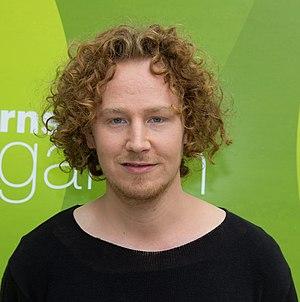
Michael Schulte, né le 8 mai 1990 à Eckernförde en Allemagne de l'Ouest, est un auteur-compositeur-interprète allemand. Il a commencé sa carrière musicale en 2008, en postant des vidéos de reprises sur sa chaîne YouTube. Il a plus tard terminé à la troisième place de l'émission de télé-crochet The Voice of Germany, en 2012. Son premier album studio, intitulé Wide Awake, sort la même année.